Ramona Pringle

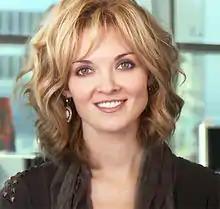

Ramona Pringle is a Canadian digital journalist, television host, multiplatform media producer, actress and professor. Currently she is the Director of the Transmedia Zone at Toronto Metropolitan University, an incubator for innovation in media, and a Technology Columnist for CBC.